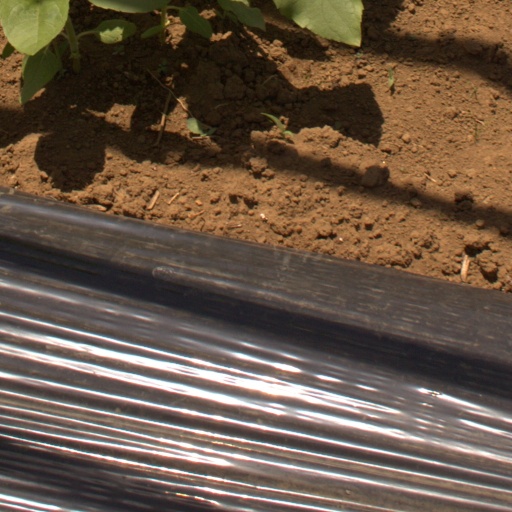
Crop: Jerusalem artichoke